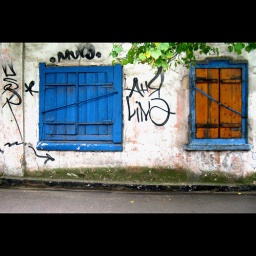
A lovely blue wooden window surrounded by russian graffiti.